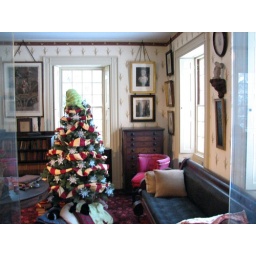
Christmas tree in the Concord house